Silas Leachman

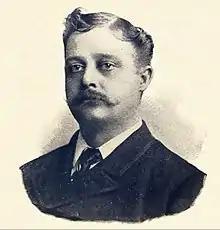
Silas Leachman, ca. 1895, from Chicago Talking Machine Company ad

Silas Field Leachman (20 August 1859 – 28 April 1936) was an American pioneer recording artist, possibly the first person to make recordings in Chicago and known for making hundreds of thousands of phonograph cylinder recordings in the 1890s.